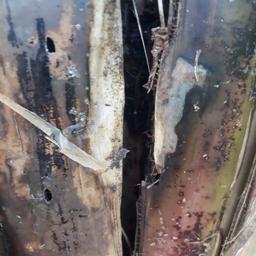
Label: PSEUDOSTEM WEEVIL